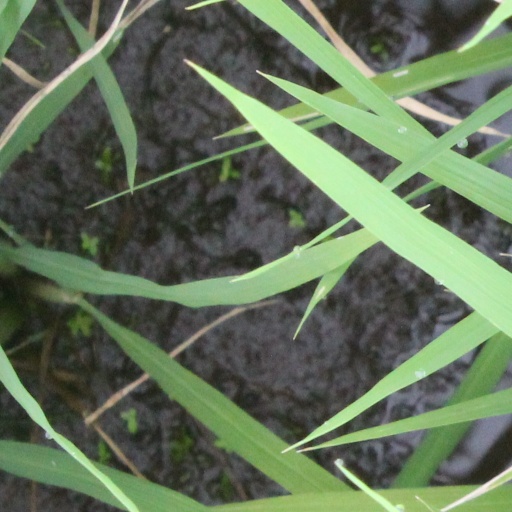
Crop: rice